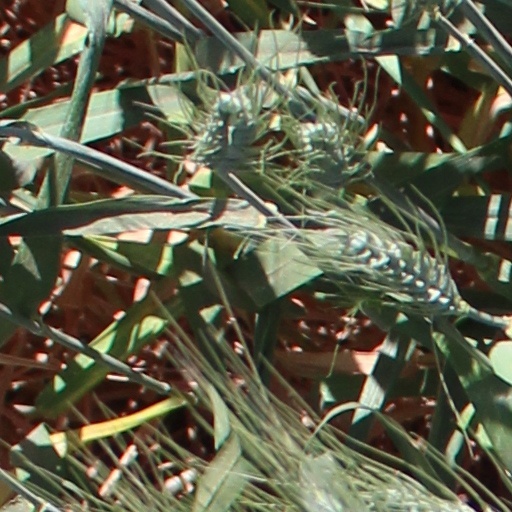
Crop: wheat